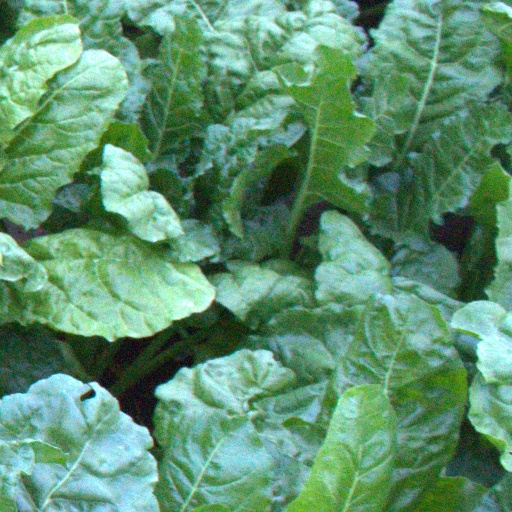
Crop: sugar beet